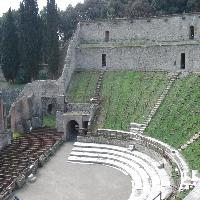
Weather: cloudy or overcast